Ramybė Park

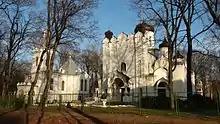
Eastern Orthodox churches in the park

In 1862, the Church of the Resurrection was built in the Eastern Orthodox plot of the cemetery. A two-floor Russian gymnasium with Neo-Russian elements was completed in 1925. It was accompanied by several wooden buildings, including a primary school and a dormitory. When the St. Michael the Archangel Church became a Catholic church, the Eastern Orthodox community needed a new cathedral. The Lithuanian government provided funds to enlarge the Church of the Resurrection, but the community decided to build the new next to the Church of the Resurrection. The new church was consecrated in September 1935. The Church of the Resurrection was closed by the Soviet authorities in 1962. It was restored and reopened in 2000.